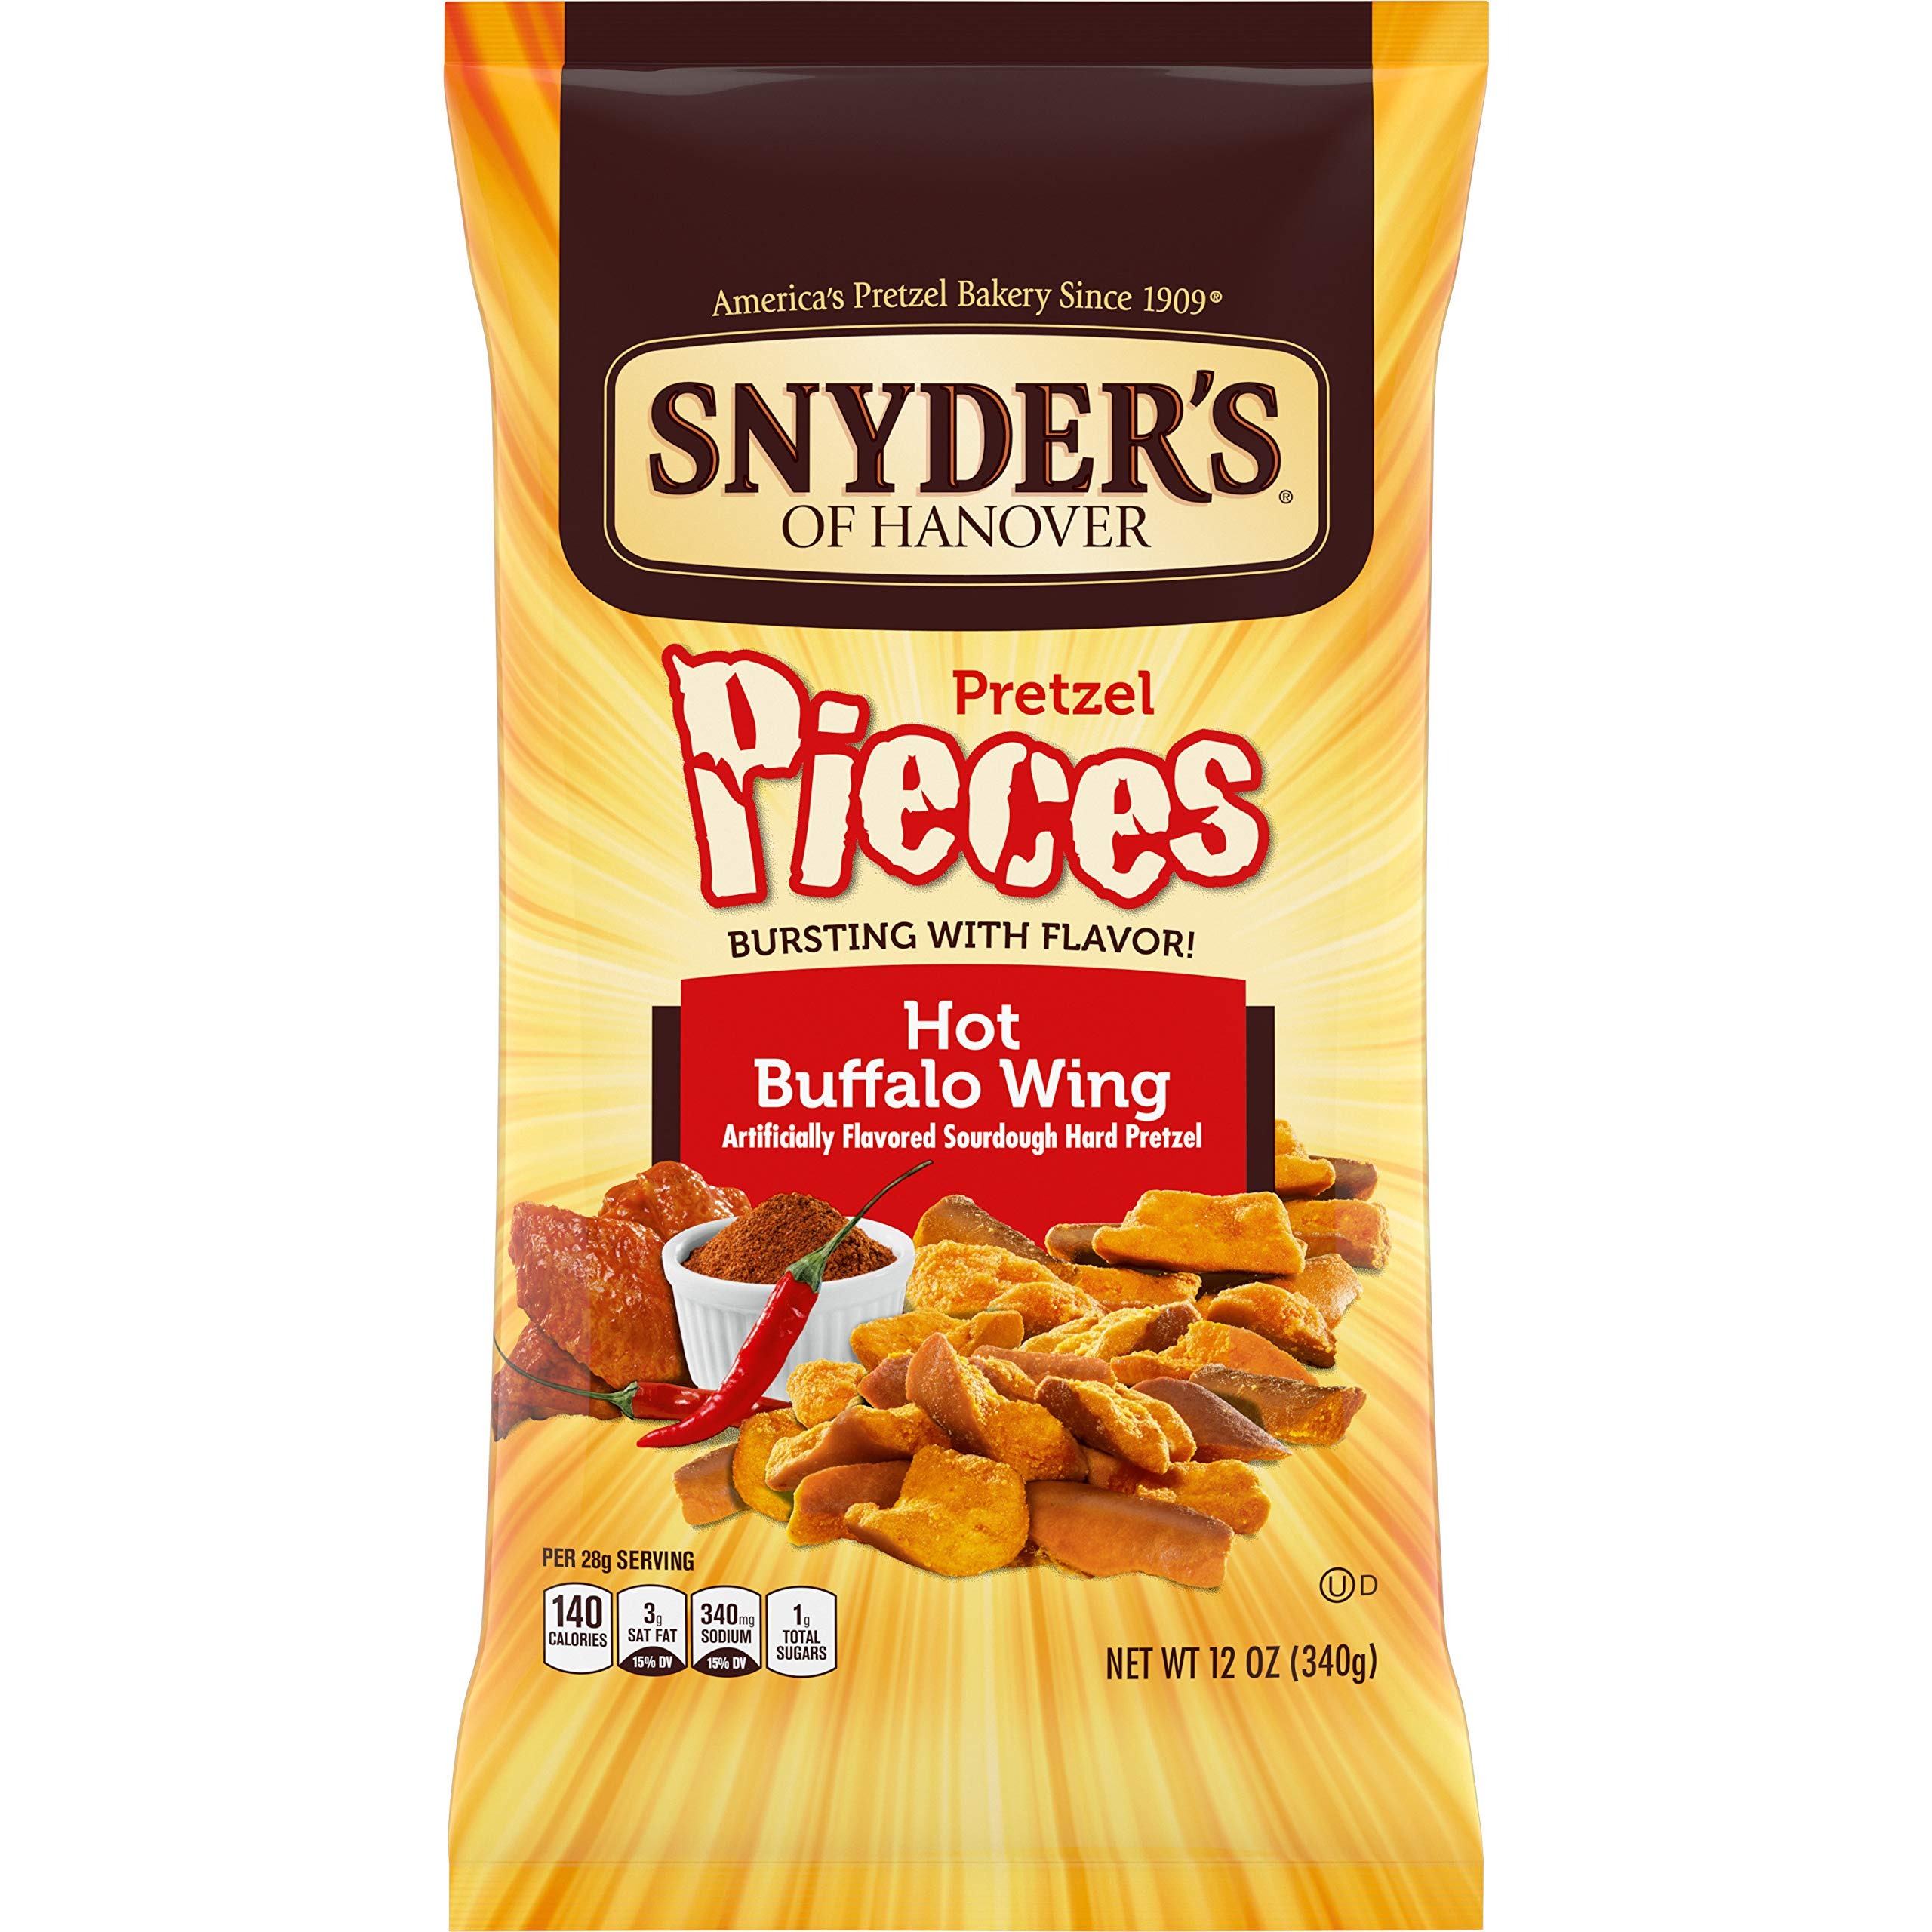
Item Name: Snyder's of Hanover Pretzel Pieces, Hot Buffalo Wing, 12 Ounce (Pack of 12)
Bullet Point 1: HOT BUFFALO WING PRETZELS: Generous chunks of our Sourdough Hard Pretzels are bursting with the bold flavor of hot buffalo wings
Bullet Point 2: BITE SIZE, CRUNCHY SOURDOUGH PRETZELS: The red hot taste of real, five alarm buffalo wings, in delicious bite size pieces
Bullet Point 3: SCHOOL SNACK: Made in a facility that does not process peanuts safe for nut free schools
Bullet Point 4: GREAT SNACK FOR FOOTBALL SEASON: Flavorful snack for after school, parties, tailgating and game night
Bullet Point 5: Ships as a single shareable 12 ounce bag
Value: 12.0
Unit: Ounce

Price: 6.145